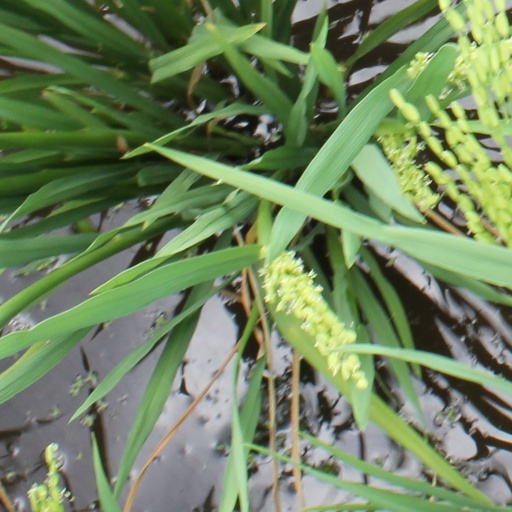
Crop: rice